Fusō-class battleship

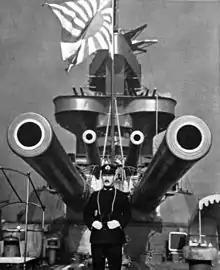
Admiral Sankichi Takahashi commanded "Fusō" in 1924–1925

The twelve 45-calibre 14-inch guns of the "Fusō" class were mounted in six twin-gun turrets, numbered from front to rear, each of which weighed . The turrets had an elevation capability of −5/+20 degrees. They were arranged in an uncommon 2-1-1-2 style with superfiring pairs of turrets fore and aft; the middle turrets were not superfiring, and had a funnel between them. The decision to use six twin turrets rather than four triple turrets greatly affected the entire design of the class because the two extra turrets required a longer ship and increased the amount of armor required to protect the ship. The location of the third and fourth turrets proved particularly problematic to the design of the class because the amidships turrets were not superfiring as in the subsequent s. This further increased the length of the ships because the barrels of the upper turret did not protrude over the lower turret, requiring more space than a pair of superfiring turrets. Mounted amidships along the centerline of the ship, they had restricted arcs of fire, and their position forced the boiler rooms to be placed in less than ideal locations. Another complication was the need to fit extra insulation and air conditioning in the magazines of the amidships turrets to protect them from the heat generated in the adjacent boiler rooms. Originally both amidship gun turrets faced to the rear, but "Fusō"s turret No. 3 was moved to face forward during her reconstruction in order to accommodate additional platforms around her funnel.